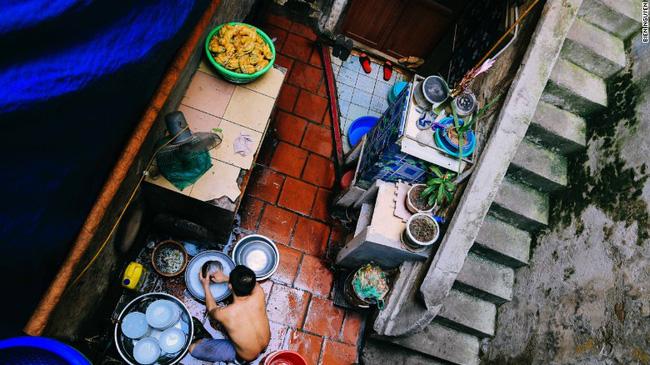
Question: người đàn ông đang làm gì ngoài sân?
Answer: đang rửa một mớ chén